The Parade of the Tin Soldiers

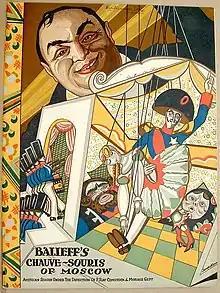
1922 U.S. "La Chauve-Souris" program cover, with the famous "Wooden Soldiers" marching (left)

Recordings of "The Parade of the Tin Soldiers" were made in late 1910 and in 1911 and distributed internationally, and Jessel republished the sheet music internationally as well in 1911. In 1912, John Philip Sousa and his band played it at the Hippodrome Theatre in New York City.